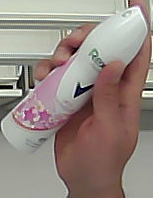
Product: rexona_spray